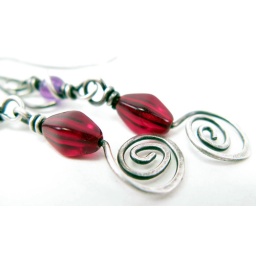
Amethyst and ruby red Czech glass beads wrapped in oxidized sterling silver wire